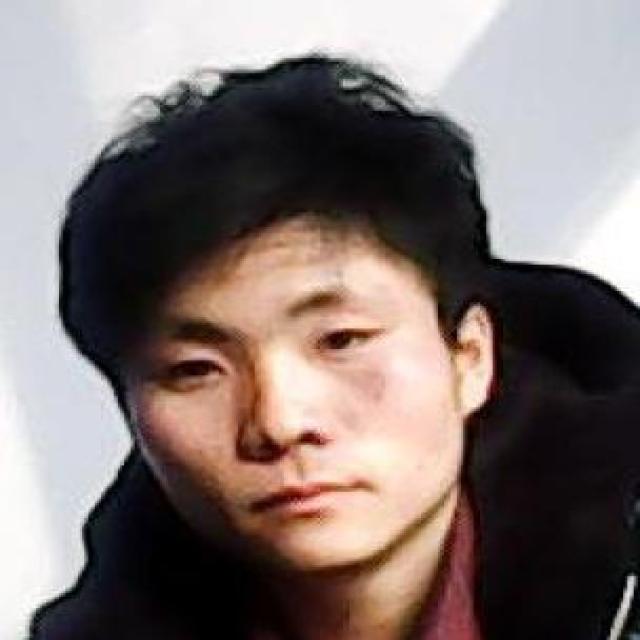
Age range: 21-44